Richard Branson

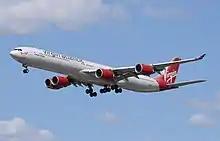
Virgin Atlantic Airbus A340 approaching London Heathrow in June 2015

Branson's first successful entry into the airline industry was during a trip to Puerto Rico. His flight was cancelled, so he decided to charter his own plane the rest of the way and offered a ride to the rest of the stranded passengers for a small fee to cover the cost.